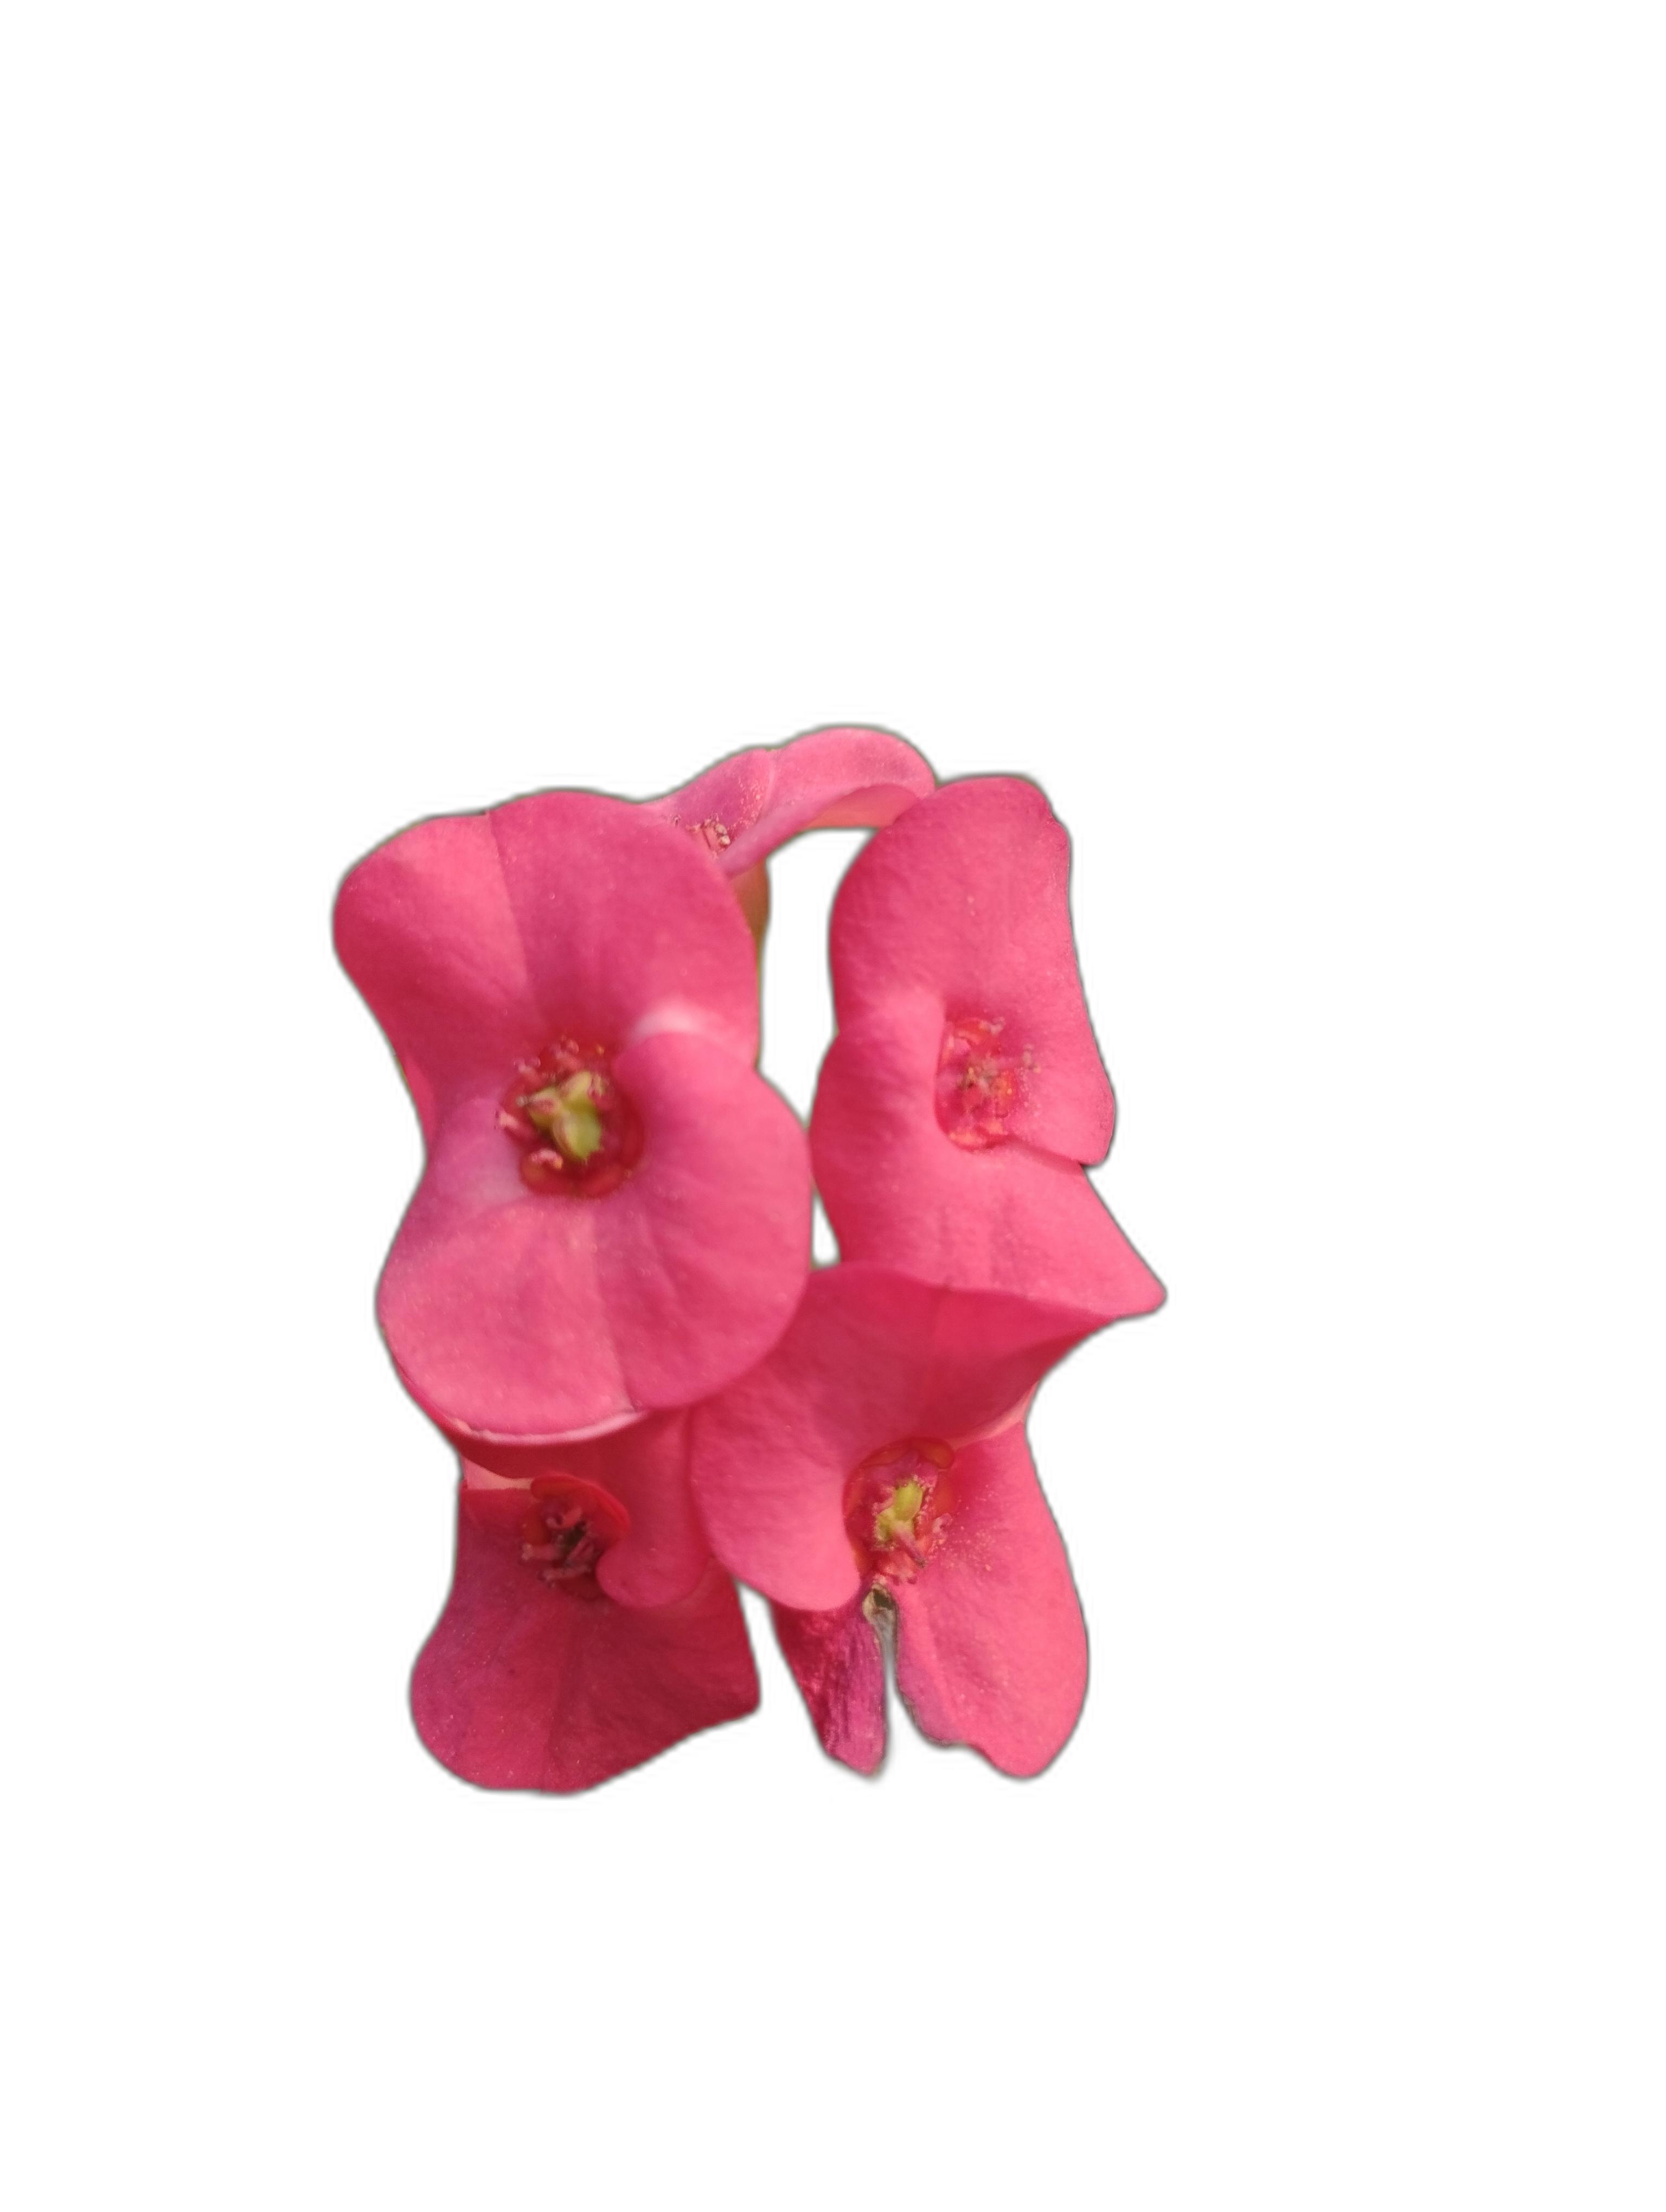
Label: Crown of thorns